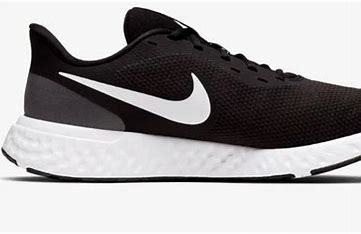
Brand: Nike
Model: Revolution 5 Flyease